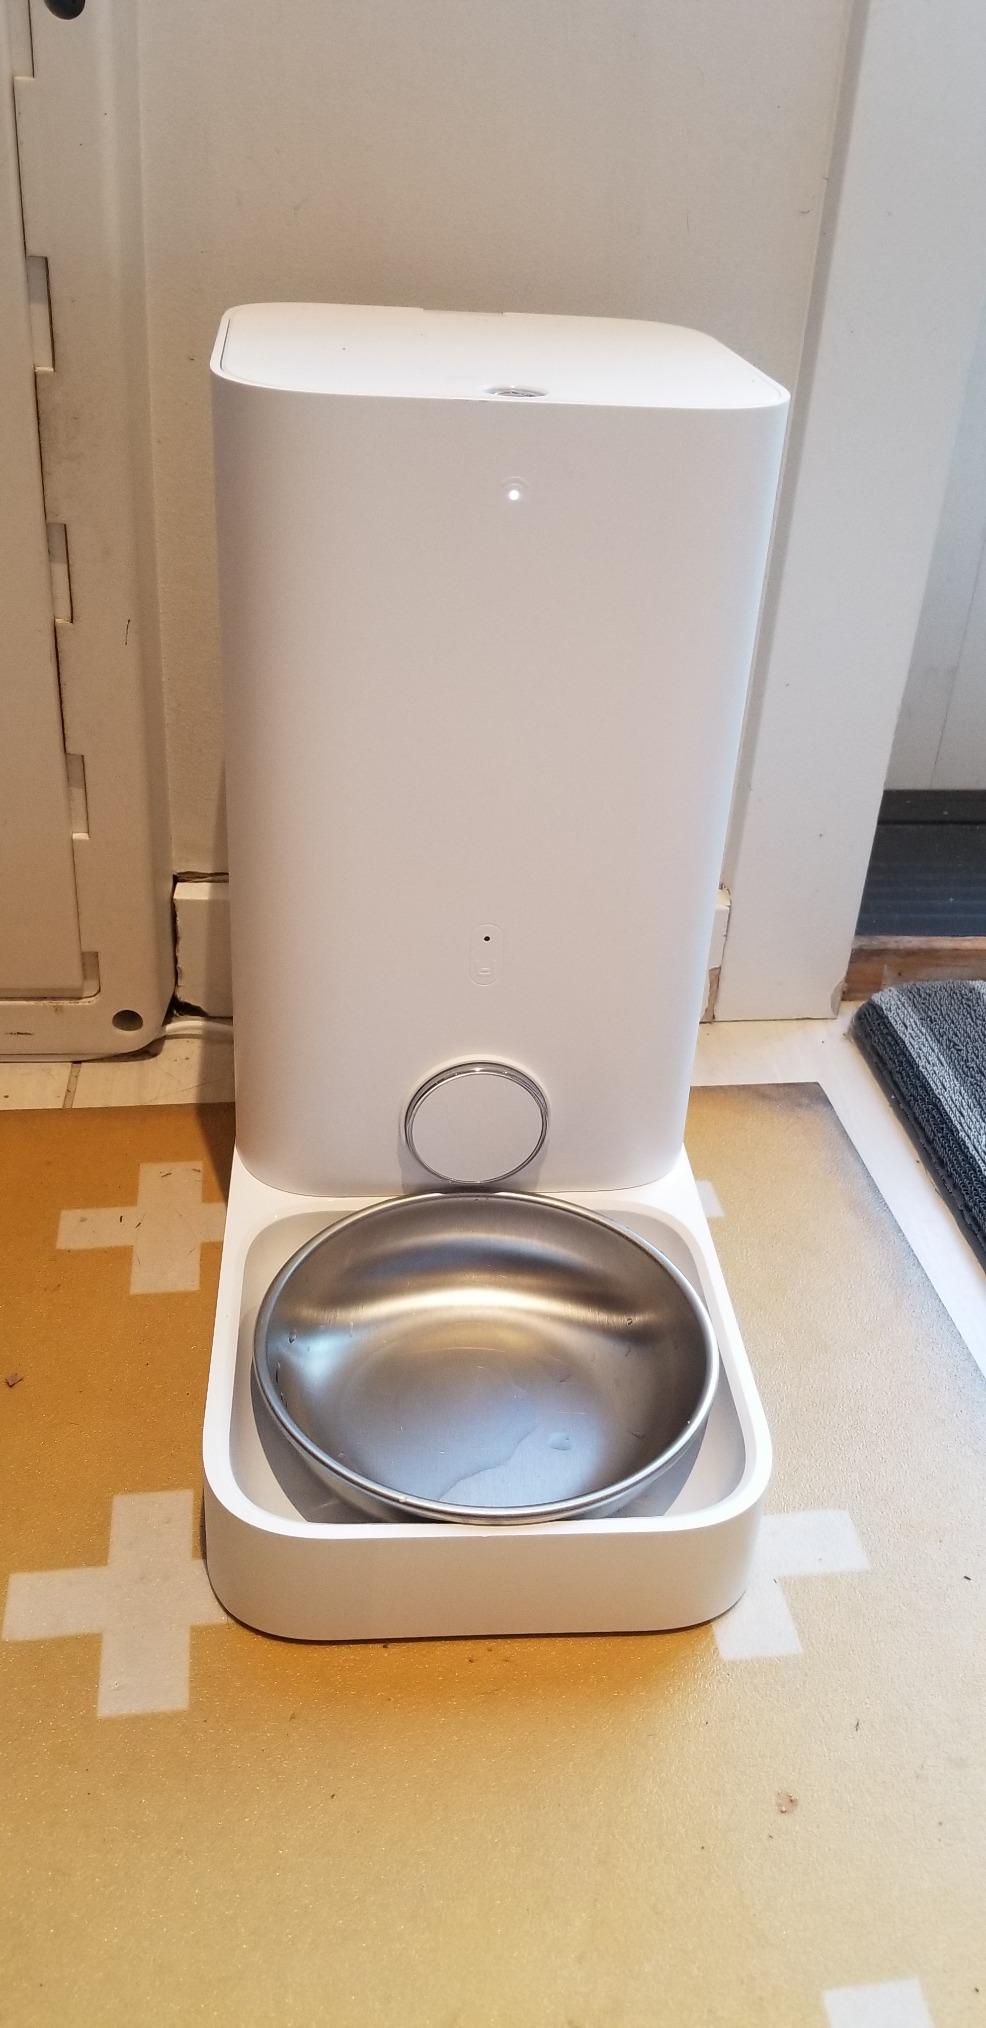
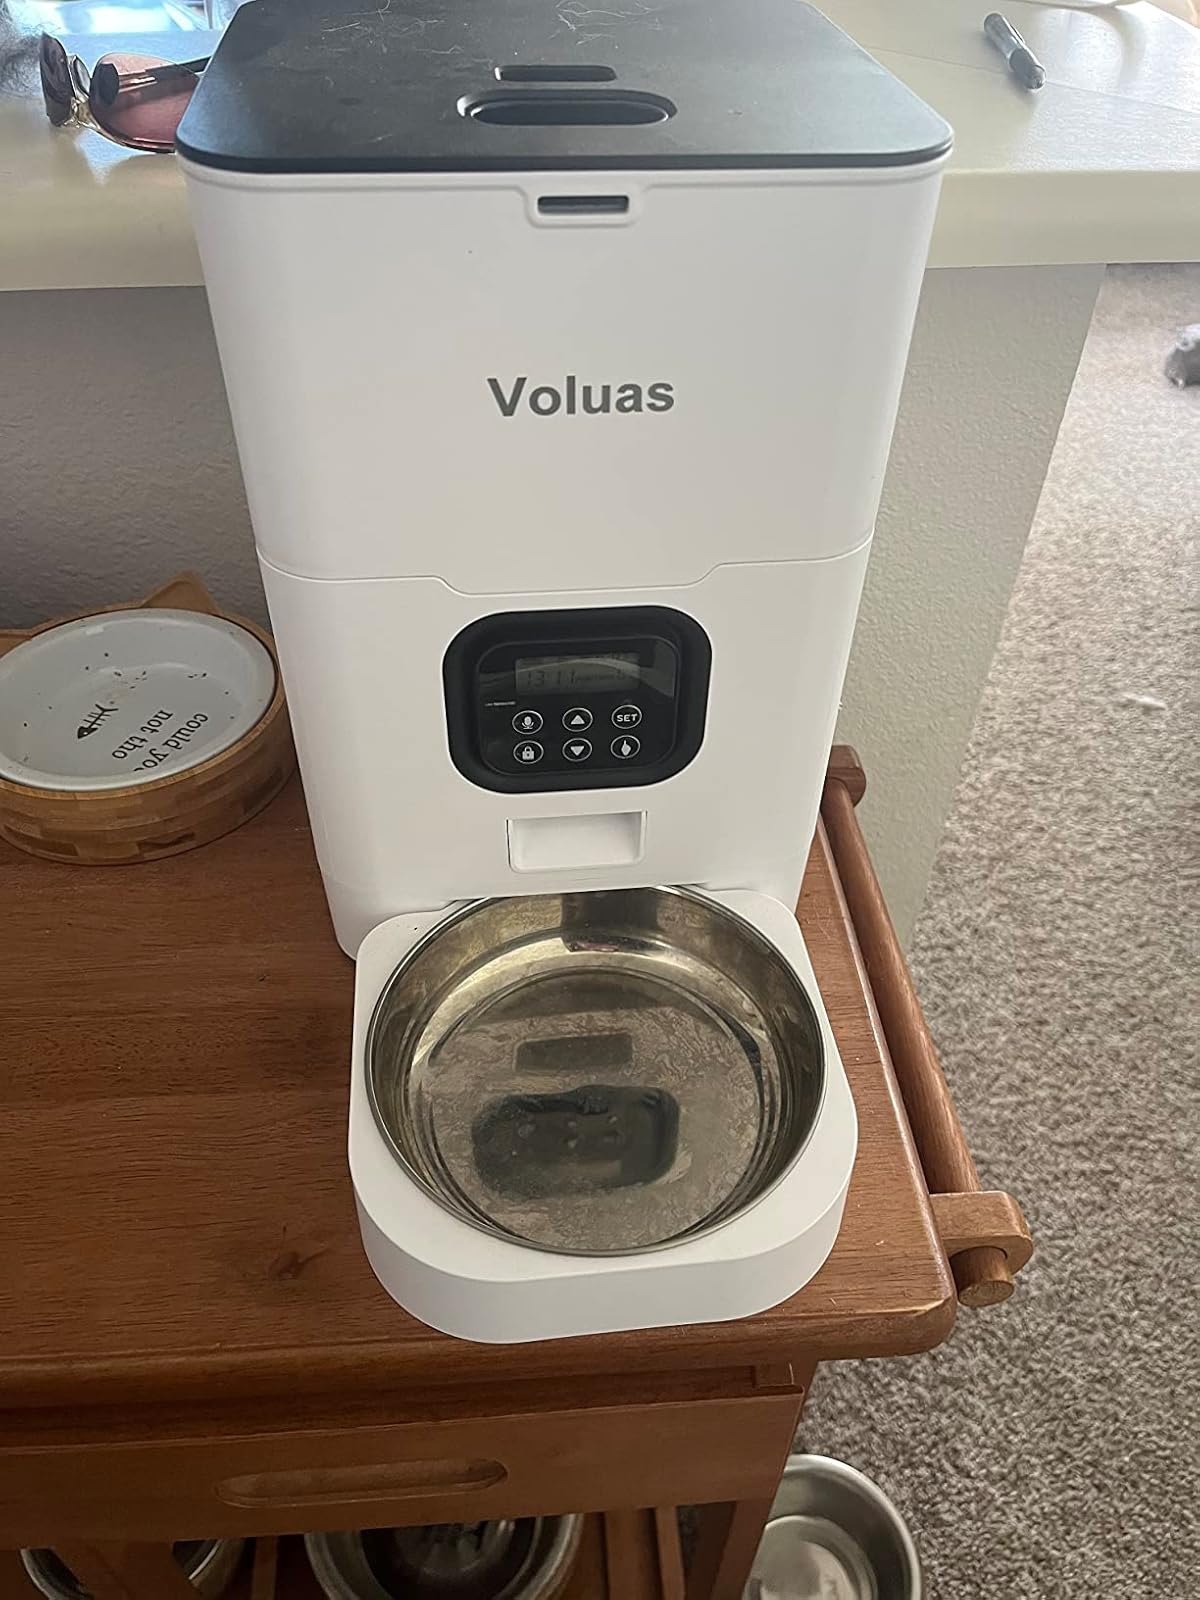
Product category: items_feeder
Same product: no